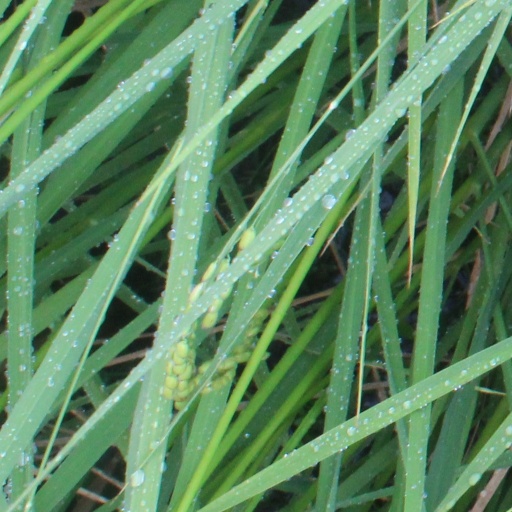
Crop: rice